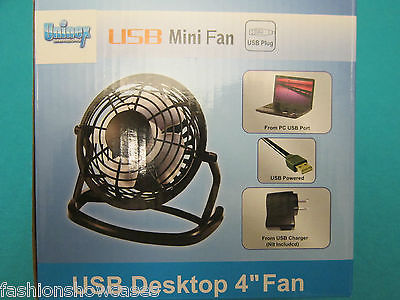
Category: fan